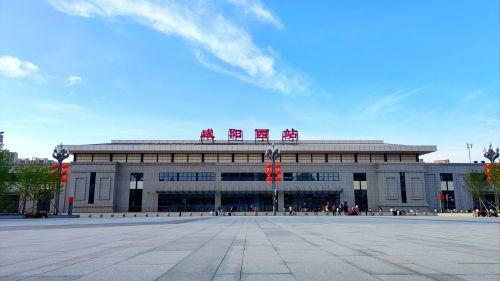
地标名称：咸阳西站
所在城市：咸阳市·秦都区